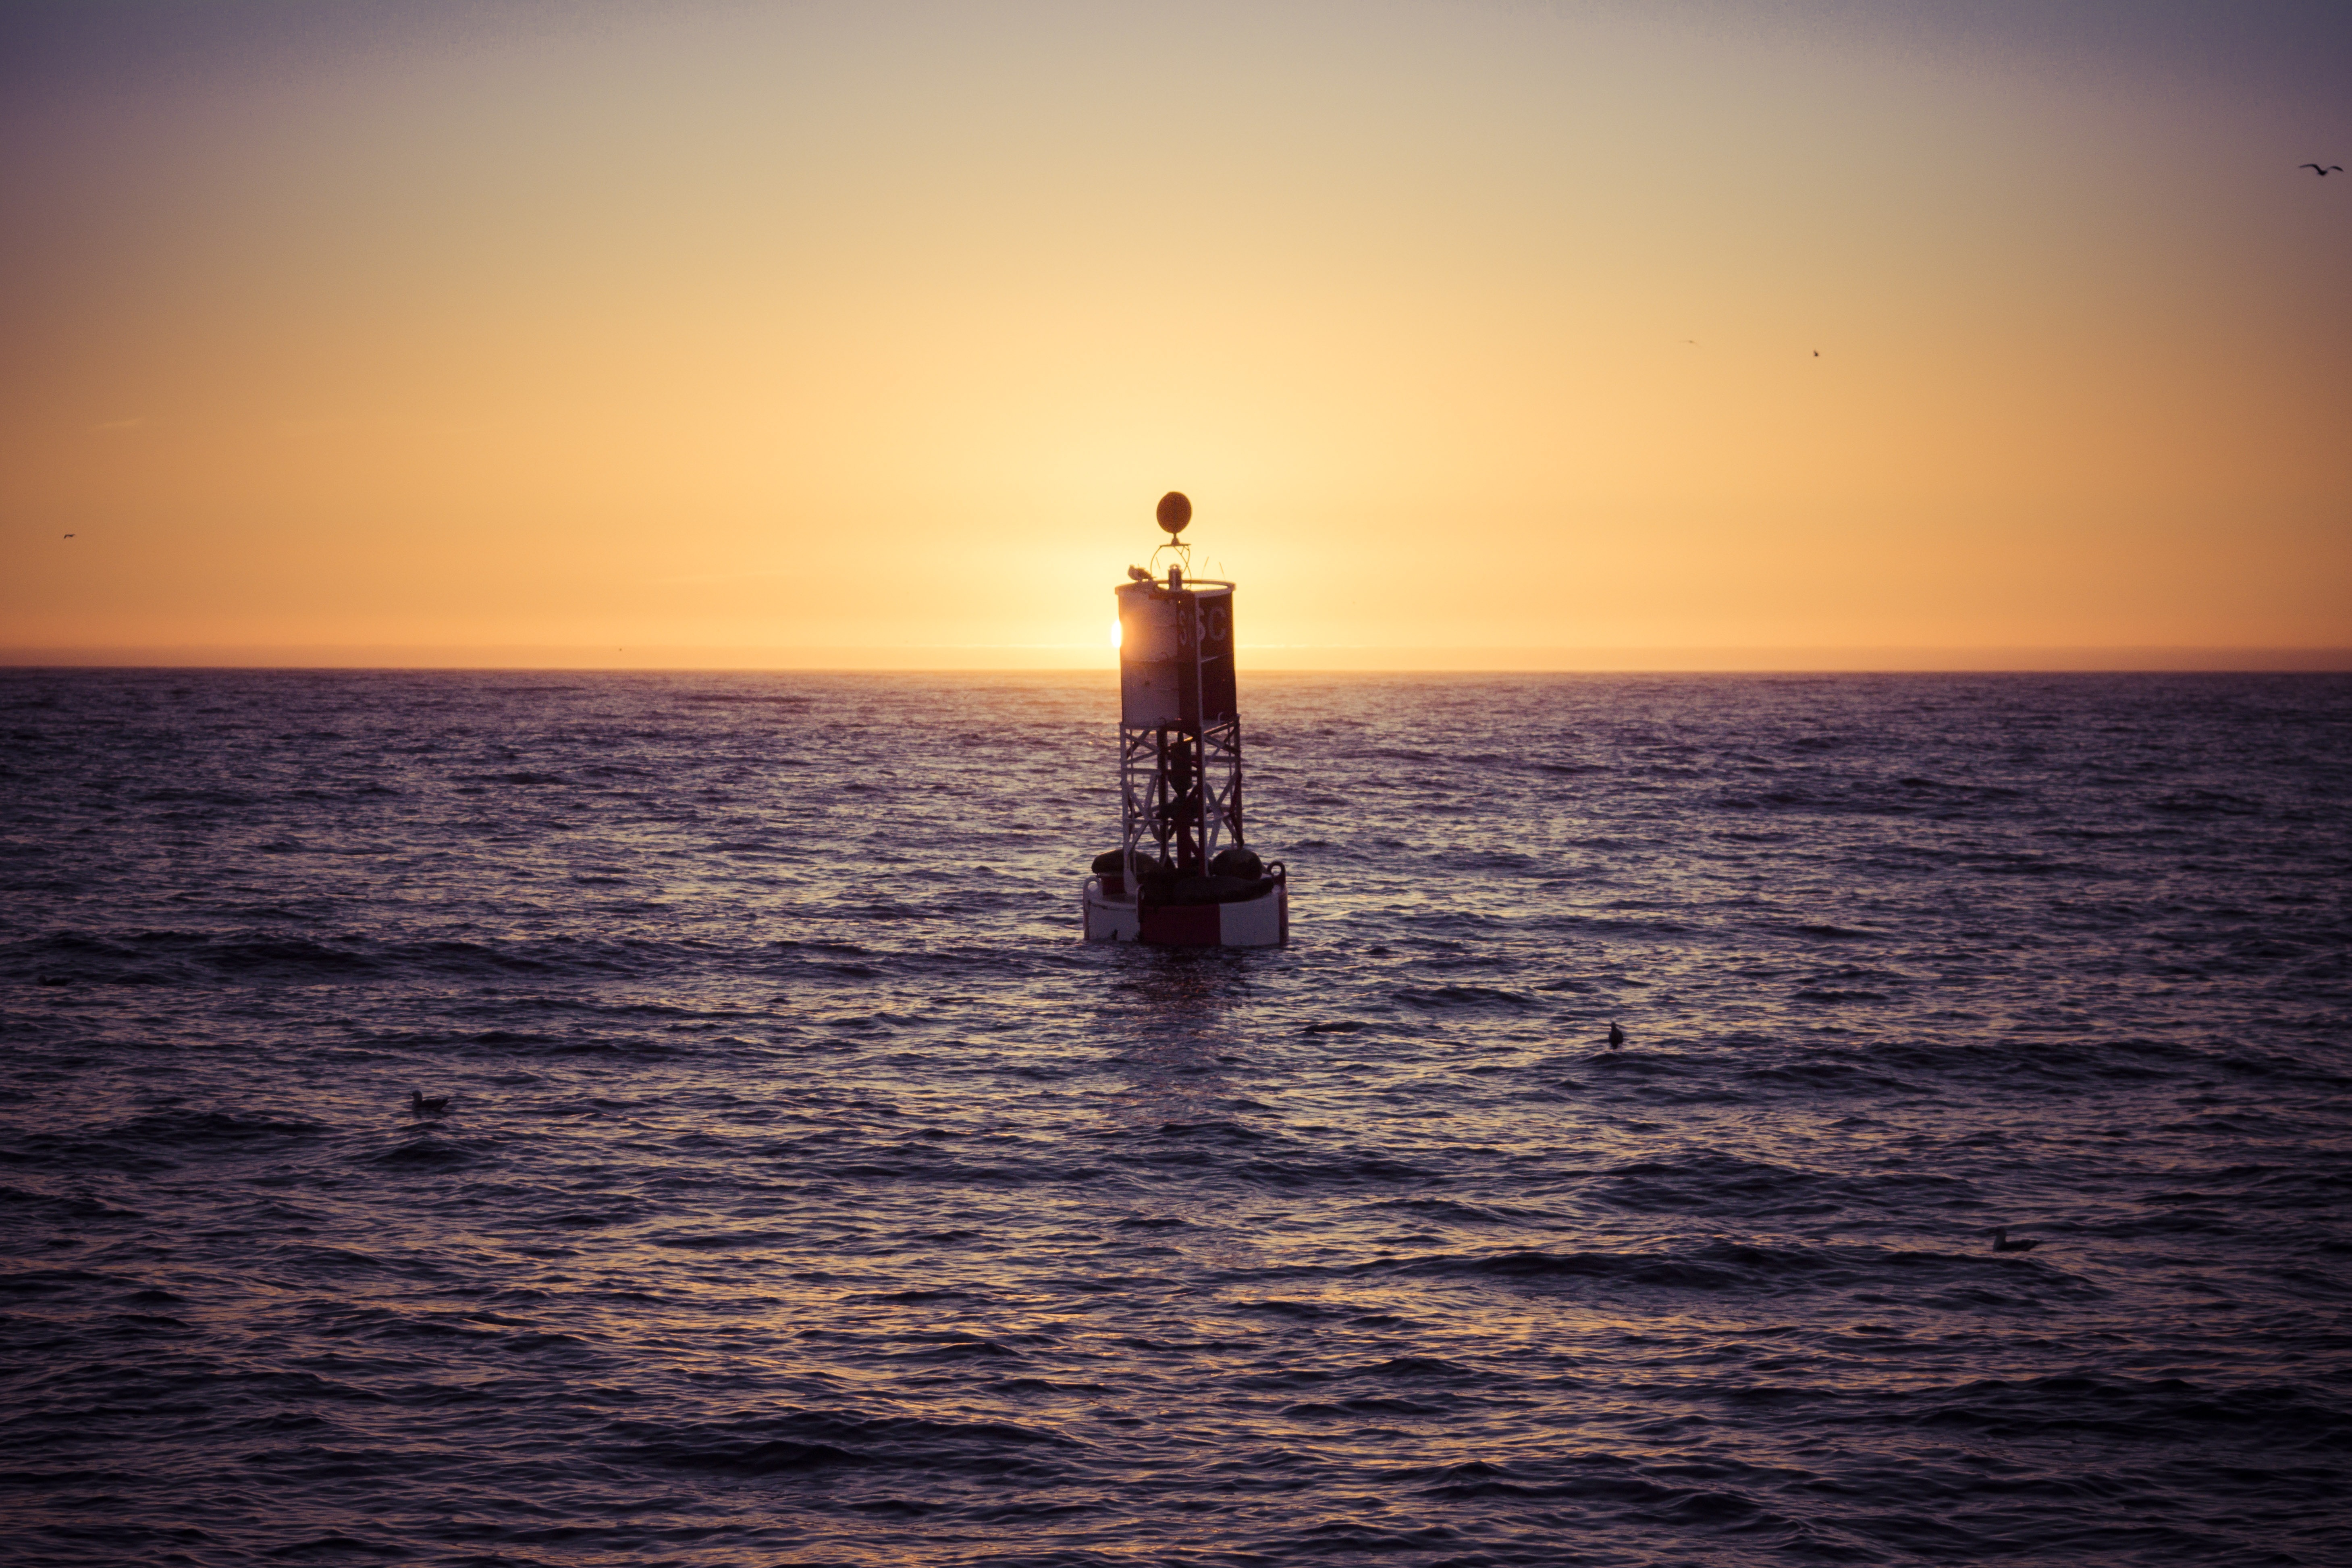
beach, sea, coast, water, nature, ocean, horizon, sky, sun, sunrise, sunset, boat, sunlight, morning, wave, dawn, vacation, dusk, evening, orange, tower, seascape, buoy, nautical